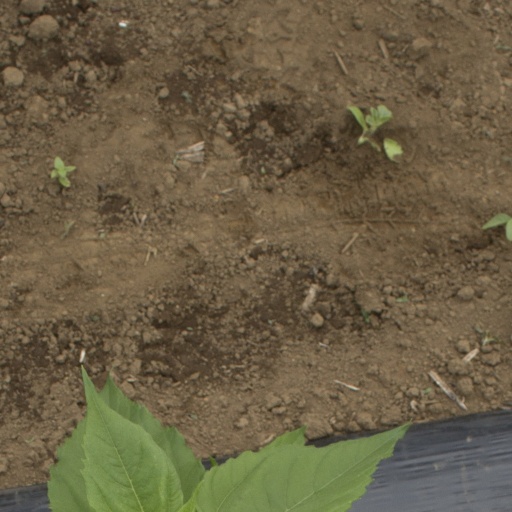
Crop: Jerusalem artichoke